Greene County School District (Mississippi)

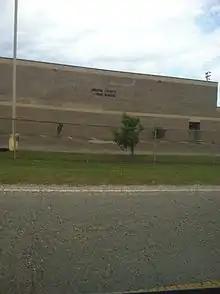
Greene County High School

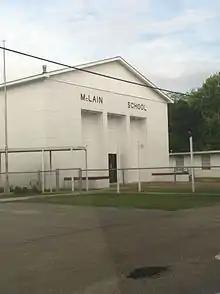
McLain Attendance Center

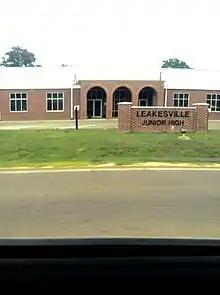
Leakesville Junior High School

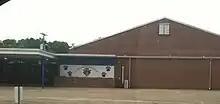
Leakesville Elementary School

The Greene County School District is a public school district based in Leakesville, Mississippi (USA). The district's boundaries parallel that of Greene County.